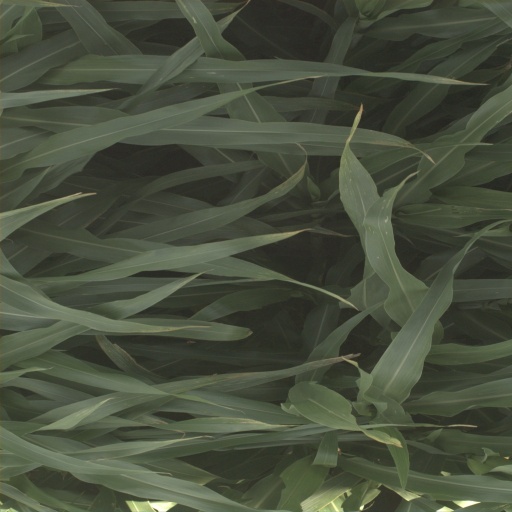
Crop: sorghum